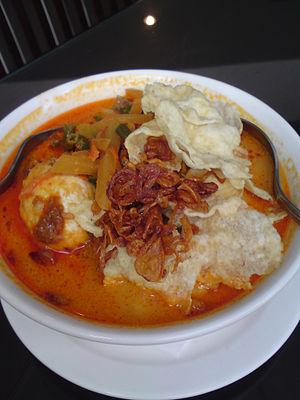
Un emping est une chips indonésienne, plus précisément un snack de type kripik, à base de melinjo ou belinjo. Au goût légèrement amer, l'emping peut être nature, salé ou sucré.